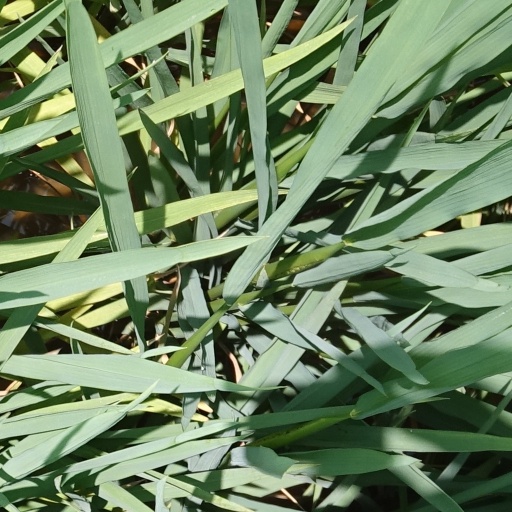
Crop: rice